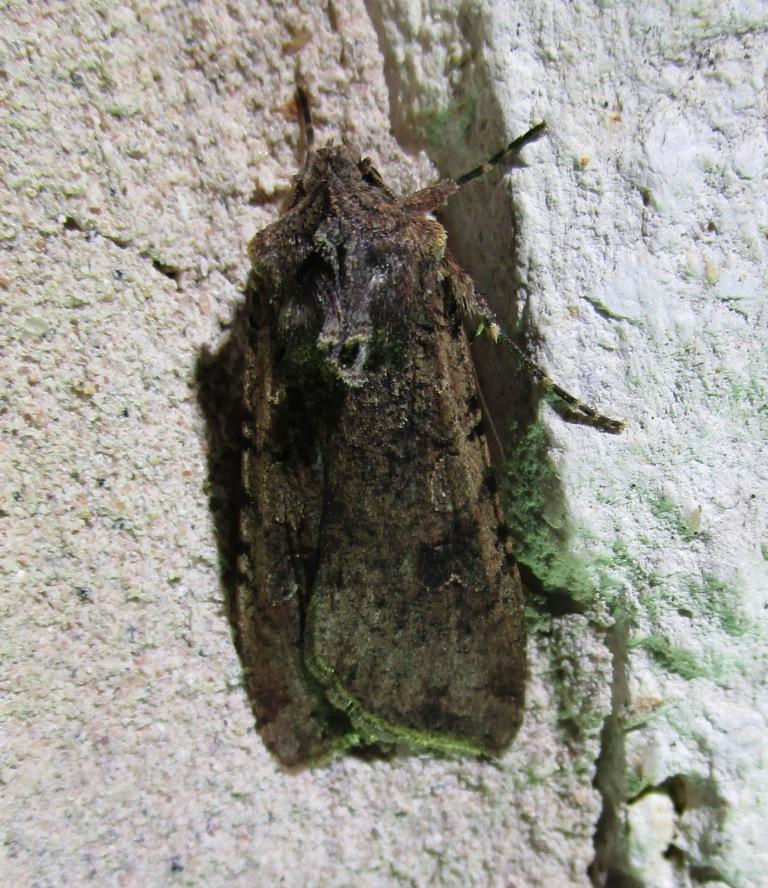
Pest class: cutworms